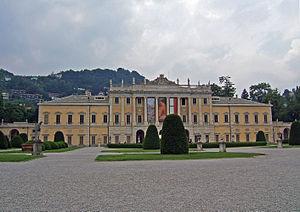
Simone Cantoni est un architecte néoclassique italien originaire du Tessin de la famille d'artistes italiens des Cantoni, qui a été surtout actif dans la région englobant Milan, Gorgonzola, Côme et la Brianza.